JAC Liner

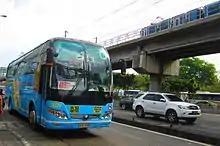
A Metro Manila Bus Company's Yutong ZK6107.

In 1988, JAC Liner acquired eight additional second-hand buses from other bus operators. These were rehabilitated and made operational. A year after, they were assisted by the Bus Installment Purchase Program (BIPP), a program that would allow them to purchase buses on installment basis which allowed them to purchase 26 new buses and was granted to have additional franchises along EDSA.